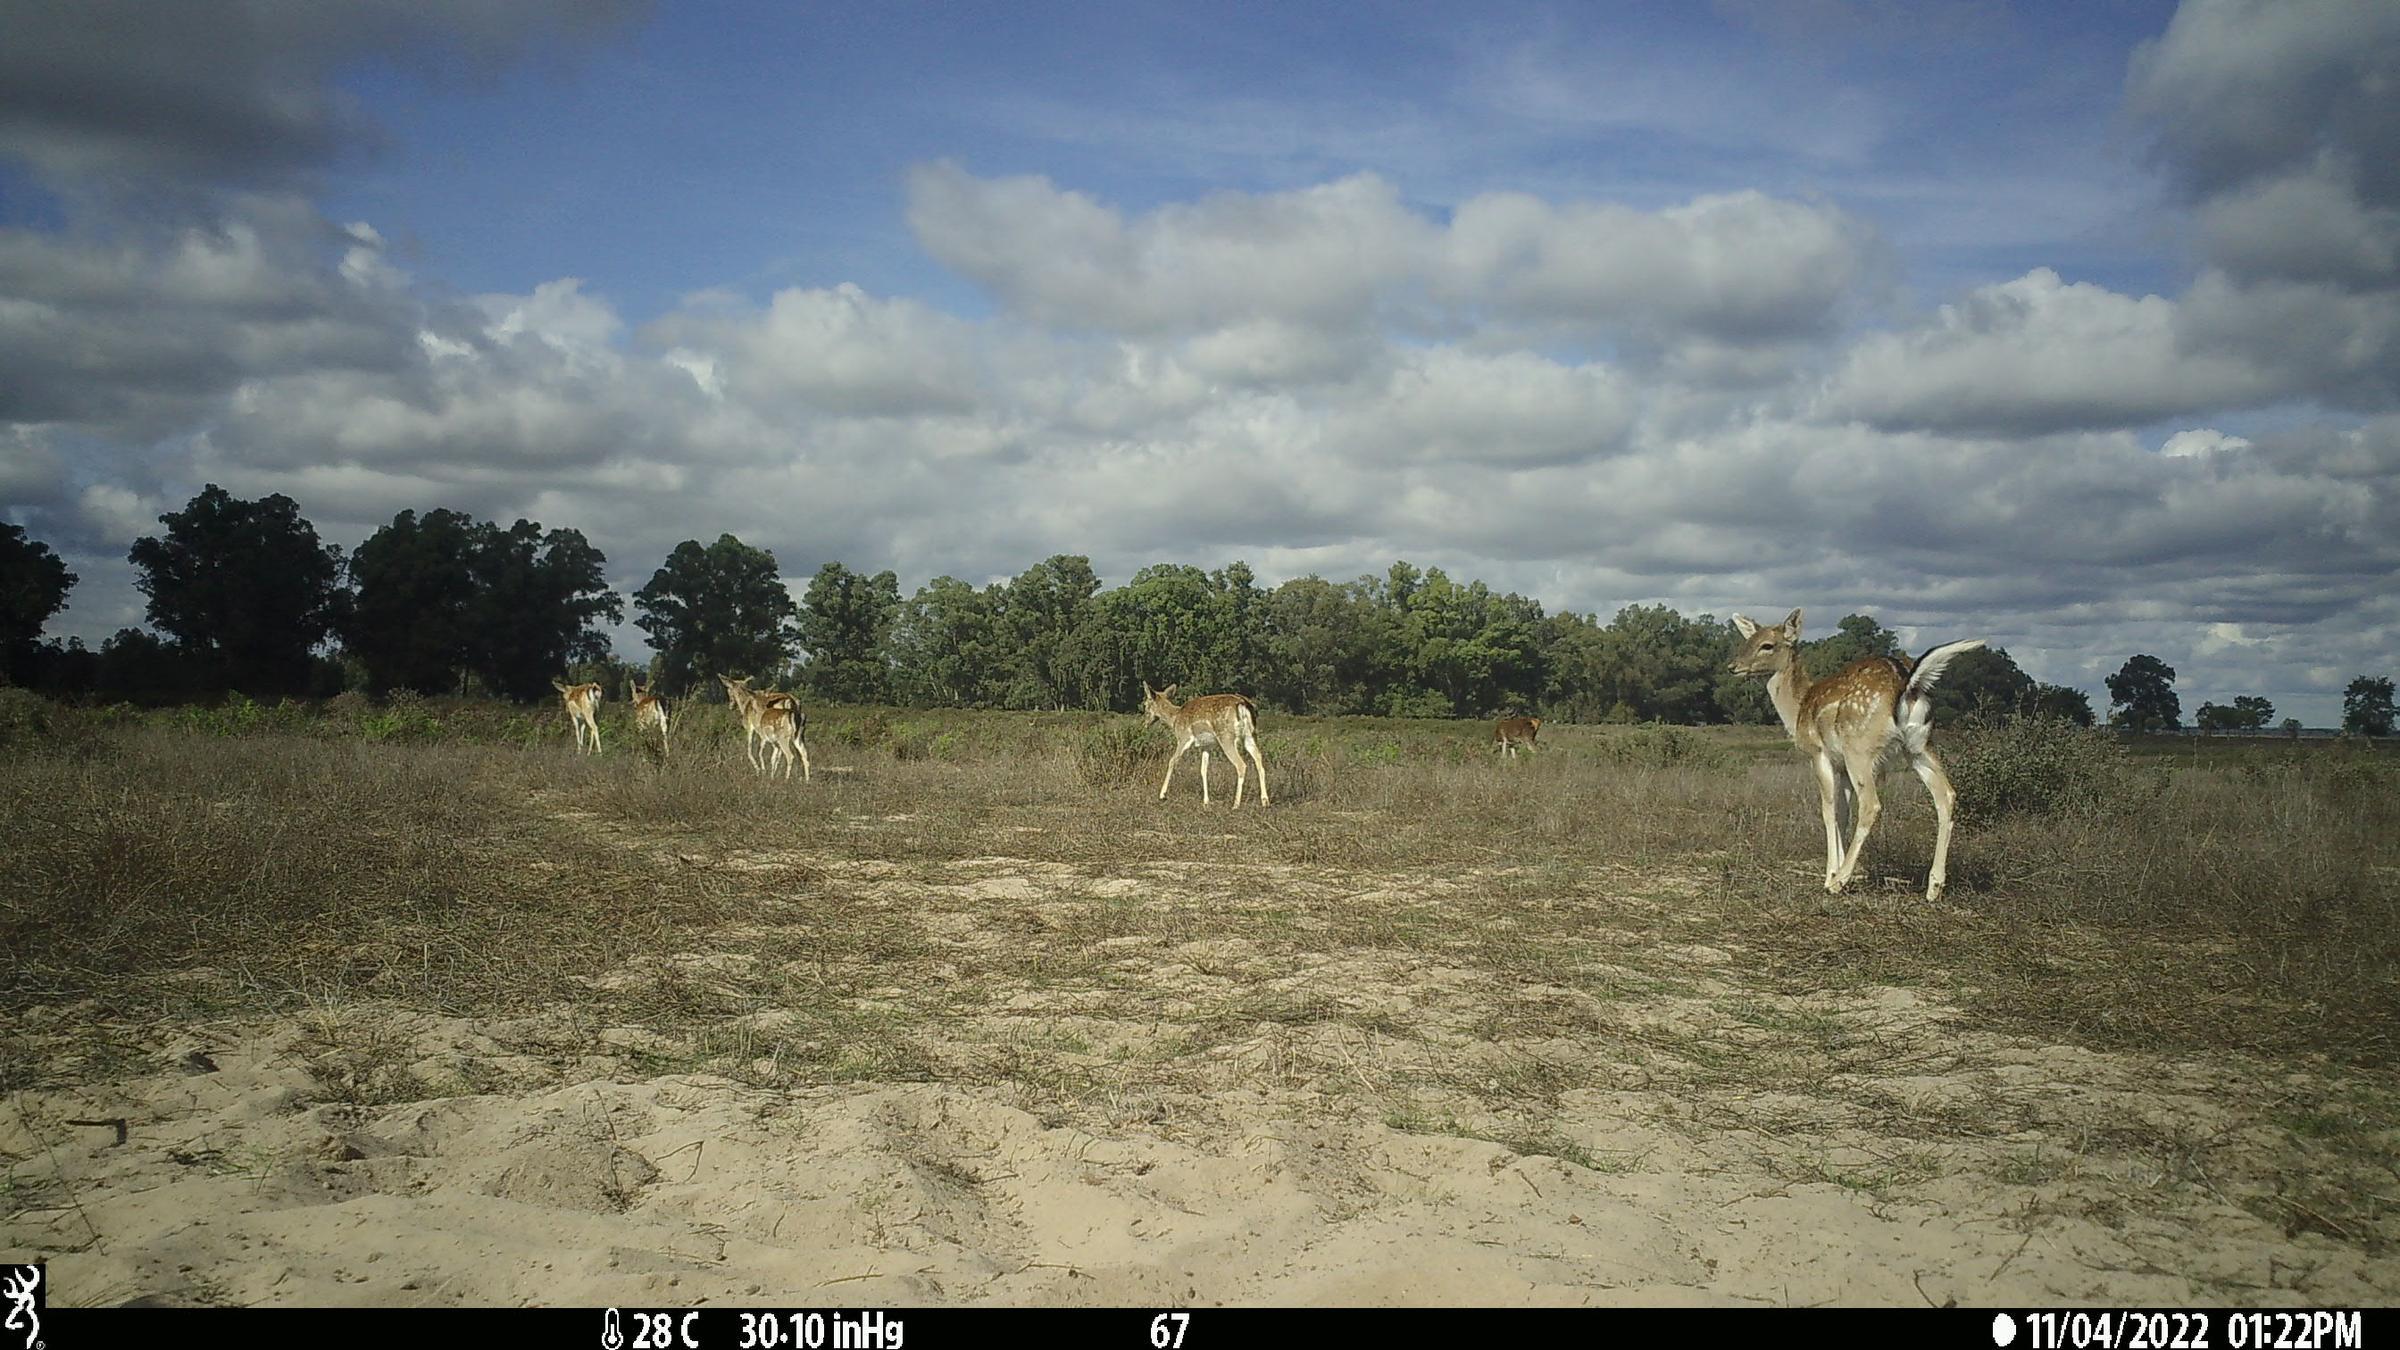
Species: Dama dama